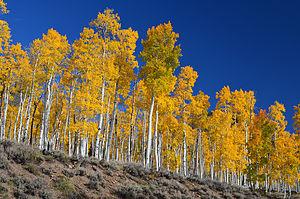
Cet article recense les arbres les plus anciens connus, dont l'âge est confirmé par des sources fiables. Il existe plusieurs définitions de ce qui constitue un arbre individuel. De plus, l'âge des arbres peut être estimé de différentes façons. Ces méthodes incluent le prélèvement de carottes pour dénombrer les cernes. Pour ces raisons, l'article présente trois listes des « arbres les plus anciens », chacune utilisant des critères différents.